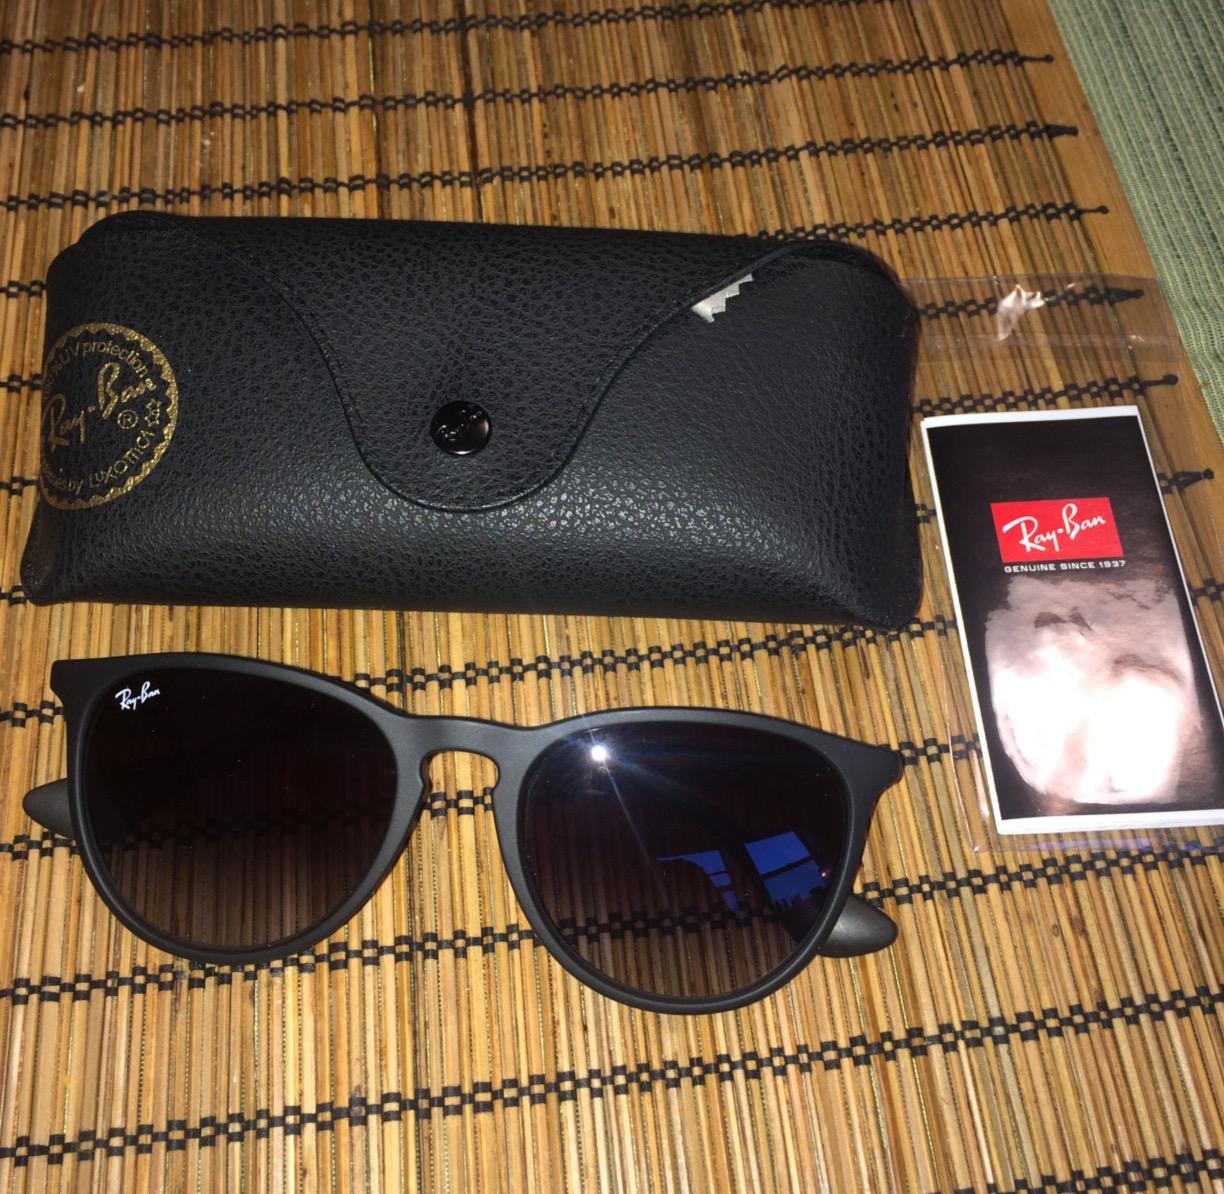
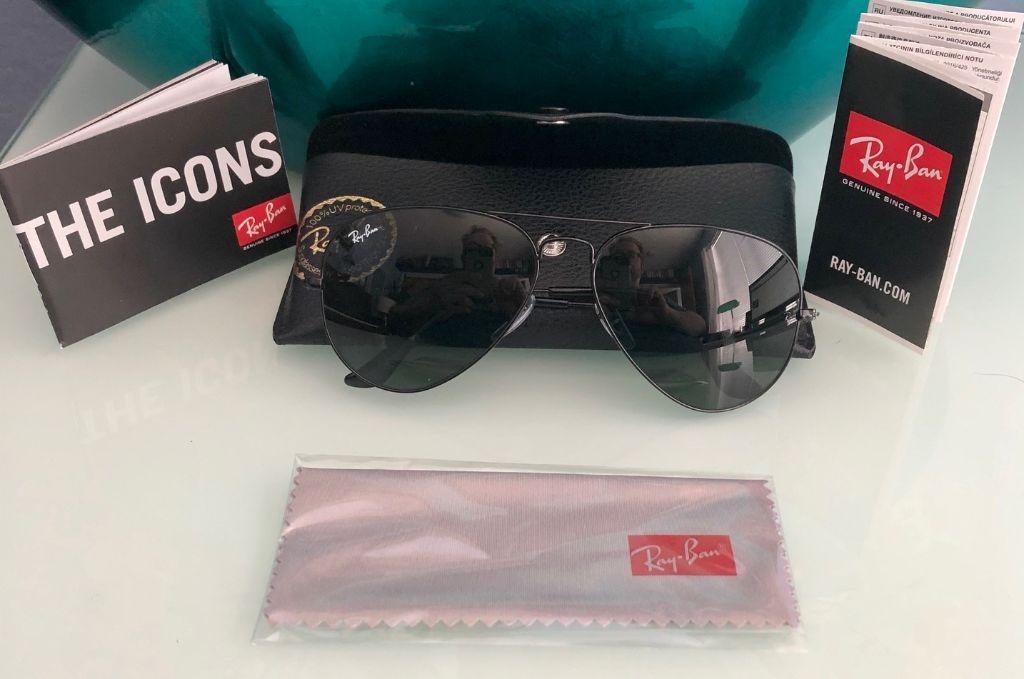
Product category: accessories_sunglasses
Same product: no